List of Adventure Time characters

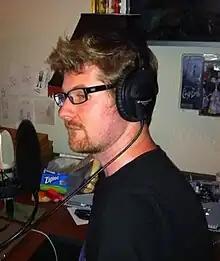
Justin Roiland plays Lemongrab.

The Earl of Lemongrab (voiced by Justin Roiland ("Adventure Time"), Jinkx Monsoon), more commonly called Lemongrab, is one of the first experiments Princess Bubblegum created that went wrong and lives in a realm also called Lemongrab. Lemongrab is socially dysfunctional and has trouble interacting with Candy Kingdom citizens due to his intolerance towards anything happy or comical. In "Too Young", he takes over as ruler of the Candy Kingdom when Bubblegum is deemed too young after being de-aged in the events of "Mortal Recoil"; jailing most of the candy subjects before Bubblegum returns to her original age. In "You Made Me", Lemongrab spies on the candy citizens while they sleep, which upsets Bubblegum as she attempts to fix him by giving him subjects to rule over. When this fails, Bubblegum creates a clone of Lemongrab so that he has someone who understands him. Since then, the original Lemongrab has worn a black uniform, while his clone brother dons a similar white uniform. In "All Your Fault", after Bubblegum forgot to take the instructions of creating life with her, the Lemongrabs begin making similar-minded lemon candy citizens out of the food that she sent them. Luckily, Bubblegum managed to wipe the knowledge from the Lemongrabs' minds. During the events of "Another Five More Short Graybles" the original Lemongrab becomes an overweight despot after eating part of his clone brother after he accidentally broke their "child" Lemonsweets. In "Too Old", Lemongrab swallows his now-crippled and repenting clone after Princess Bubblegum takes away one of their subjects, a lemon boy named Lemonhope. In "Lemonhope", the eponymous lemon child overthrows Lemongrab by using his soothing music to blow the tyrant up. Soon after, Princess Bubblegum manages to graft Lemongrab back together with what remained of his clone brother and other lemon subjects caught in the explosion. The sixth-season episode "The Mountain" suggests that this new Lemongrab, while still somewhat off, is a much more competent ruler.